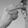
ASL letter: H